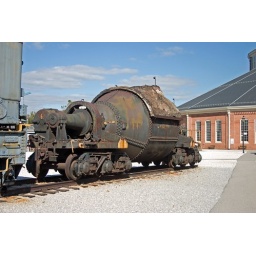
A bottle car used to transporting molten steel around by rail.